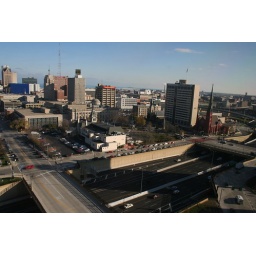
View from my friend Lenny's house on the 16th floor of the Catholic Knights building in Milwaukee, Wisconsin.